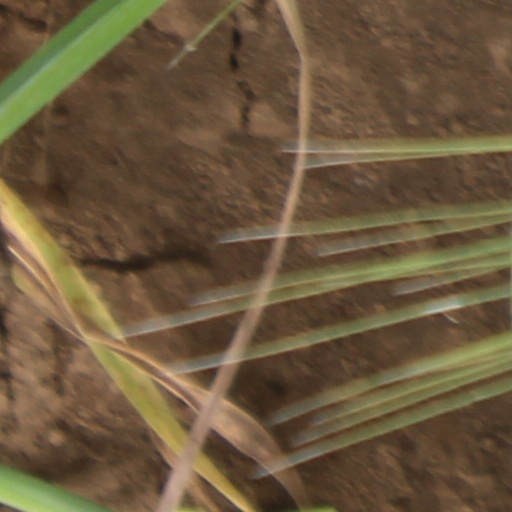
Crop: wheat